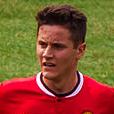
Age: 24